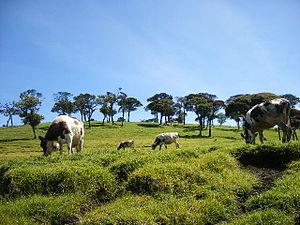
Ambewela est une localité du Sri Lanka située dans le district de Nuwara Eliya, à la frontière entre la Province du Centre et la Province d'Uva, à proximité de deux plans d'eau, Kandeela Lake et Ambewela Reservoir.